Avocado toast

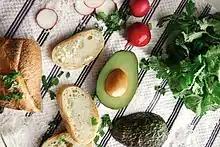
Ingredients for avocado toast

Avocados are grown around the world in tropical climates, historically in Mesoamerica and Northern South America. The trees and fruit have been cultivated by pre-Columbian civilizations from South Central Mexico for nearly 9,000 years.